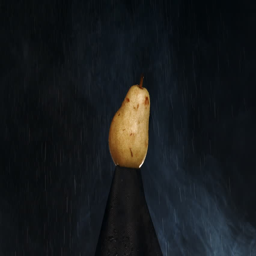
the arrow pierces right through the pear